Cultural influence of Star Trek

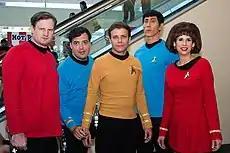
A group photo of people costumed as "Star Trek" characters at San Diego Comic-Con 2008.

The science fiction multimedia franchise of "Star Trek" since its original debut in 1966 has been one of the most successful television series in science fiction television history and has had a large influence in popular culture as a result.